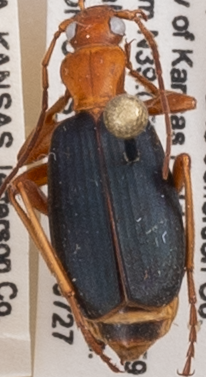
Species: Brachinus alternans
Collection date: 2021-07-27
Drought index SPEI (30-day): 0.548
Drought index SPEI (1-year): -0.232
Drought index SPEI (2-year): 0.824